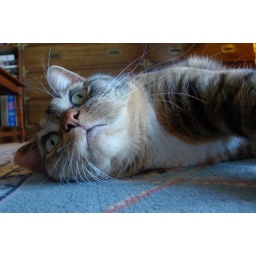
Gracie on the floor of the living room. The light is coming from the glass storm door. Taken by Edgar.